Casa de Sezim

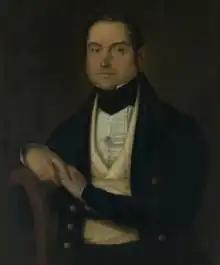
Manuel Freitas do Amaral, who remodeled the building in the 19th century

Between 1830 and 1850, Castelo Branco's son (Manuel) was responsible for the remodelling and partial interior decoration of the residence. This included the installation of panoramic wallpapers with ""Views of America""; scenes of the Indian sub-continent, designed by P. A. Mongin, from the ""O Cenário Oriental"" by Daniel, produced in 1806; and scenes from Don Quixote, the Battle of Austerlitz and the Greek War of Independence (1825), created (in 1834) by J. Zuber of Rixheim in Alsace. From a letter that exists in the family archive, the wallpaper came from Paris and was painted by Auguste Roquemont.